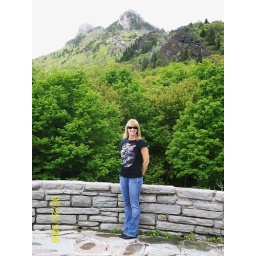
Though it was overcast, cloudy, rainy and standing in the clouds we still enjoyed it and had fun.